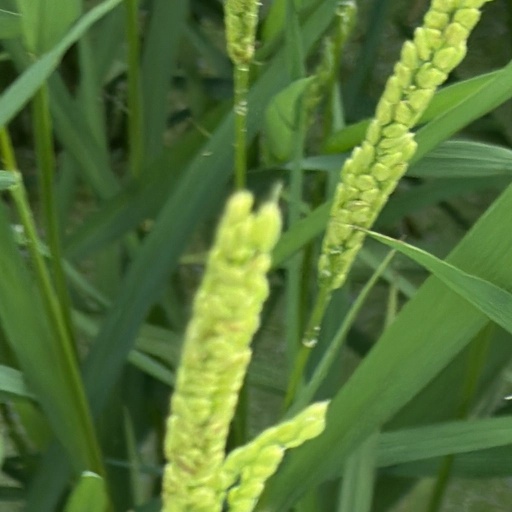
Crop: rice